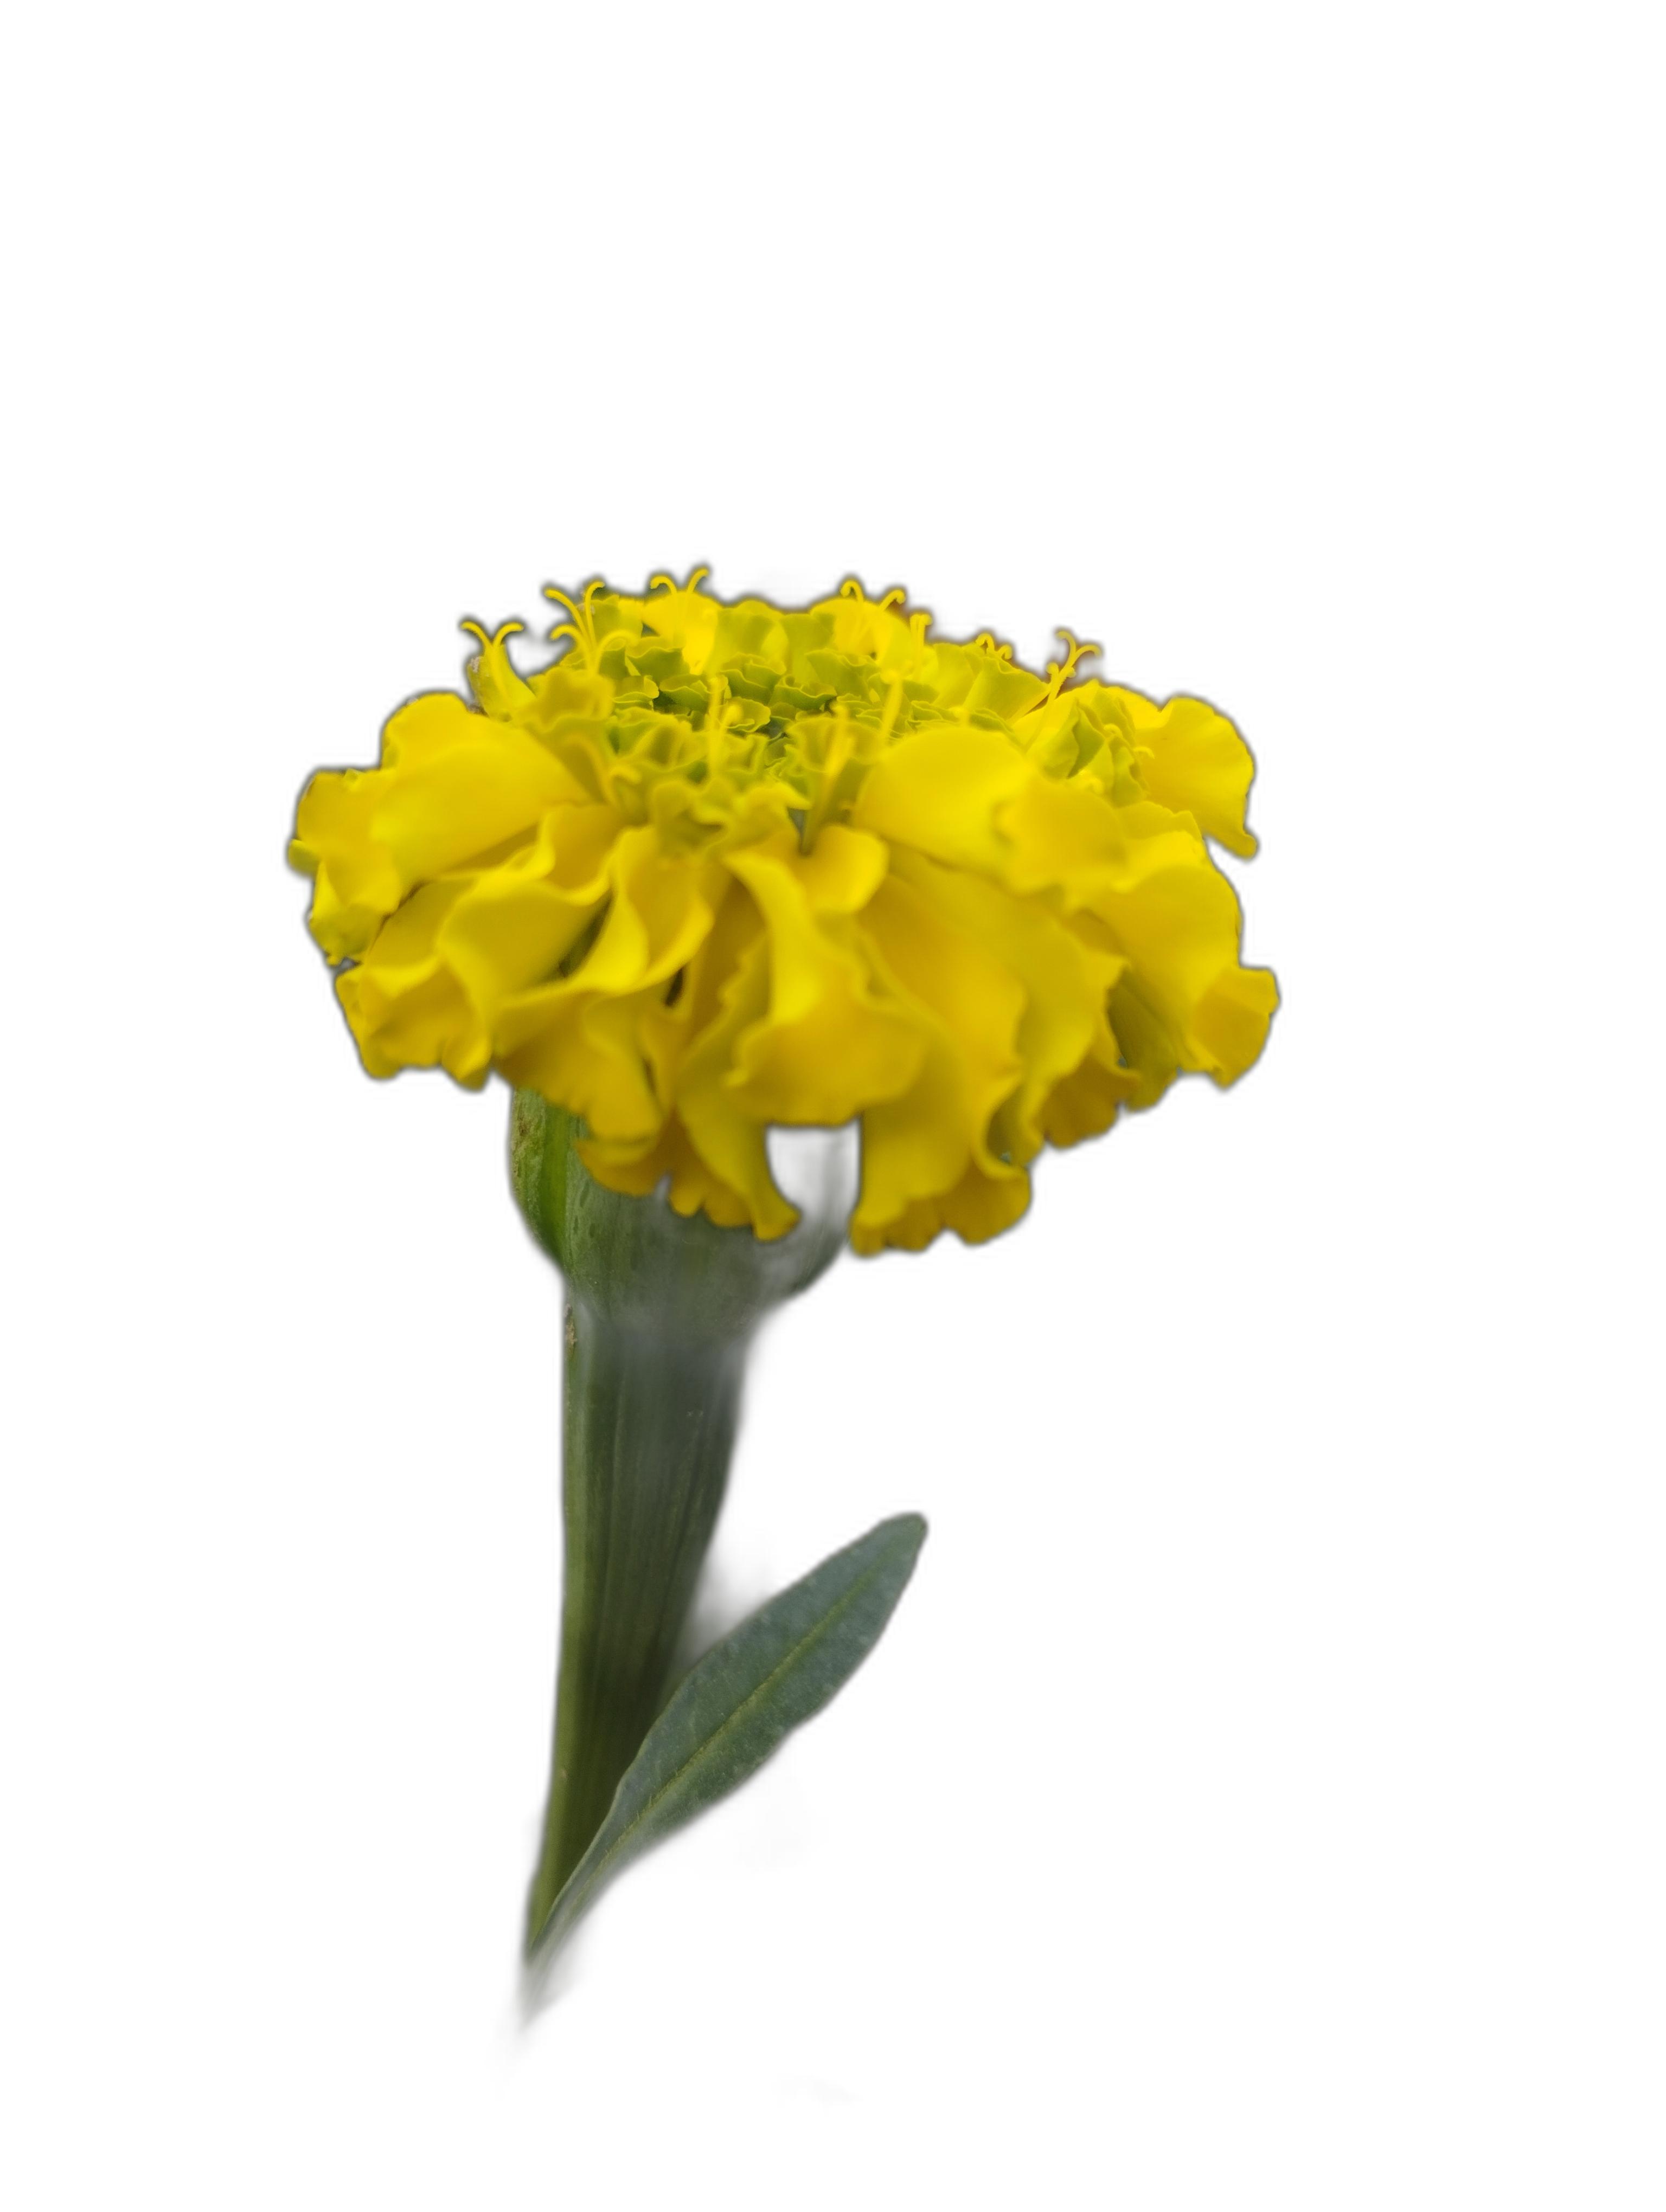
Label: Marigold